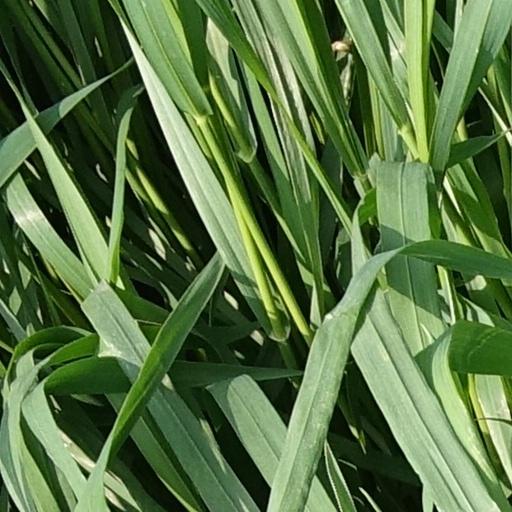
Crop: wheat